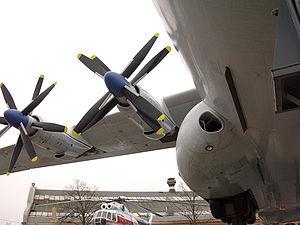
Le Kouznetsov NK-12 est un turbopropulseur conçu dans les années 1950 en Union soviétique par le bureau d’études Kouznetsov. Il entraîne deux hélices contrarotatives quadripales de 5,6 m de diamètre et pèse 1 155 kg.